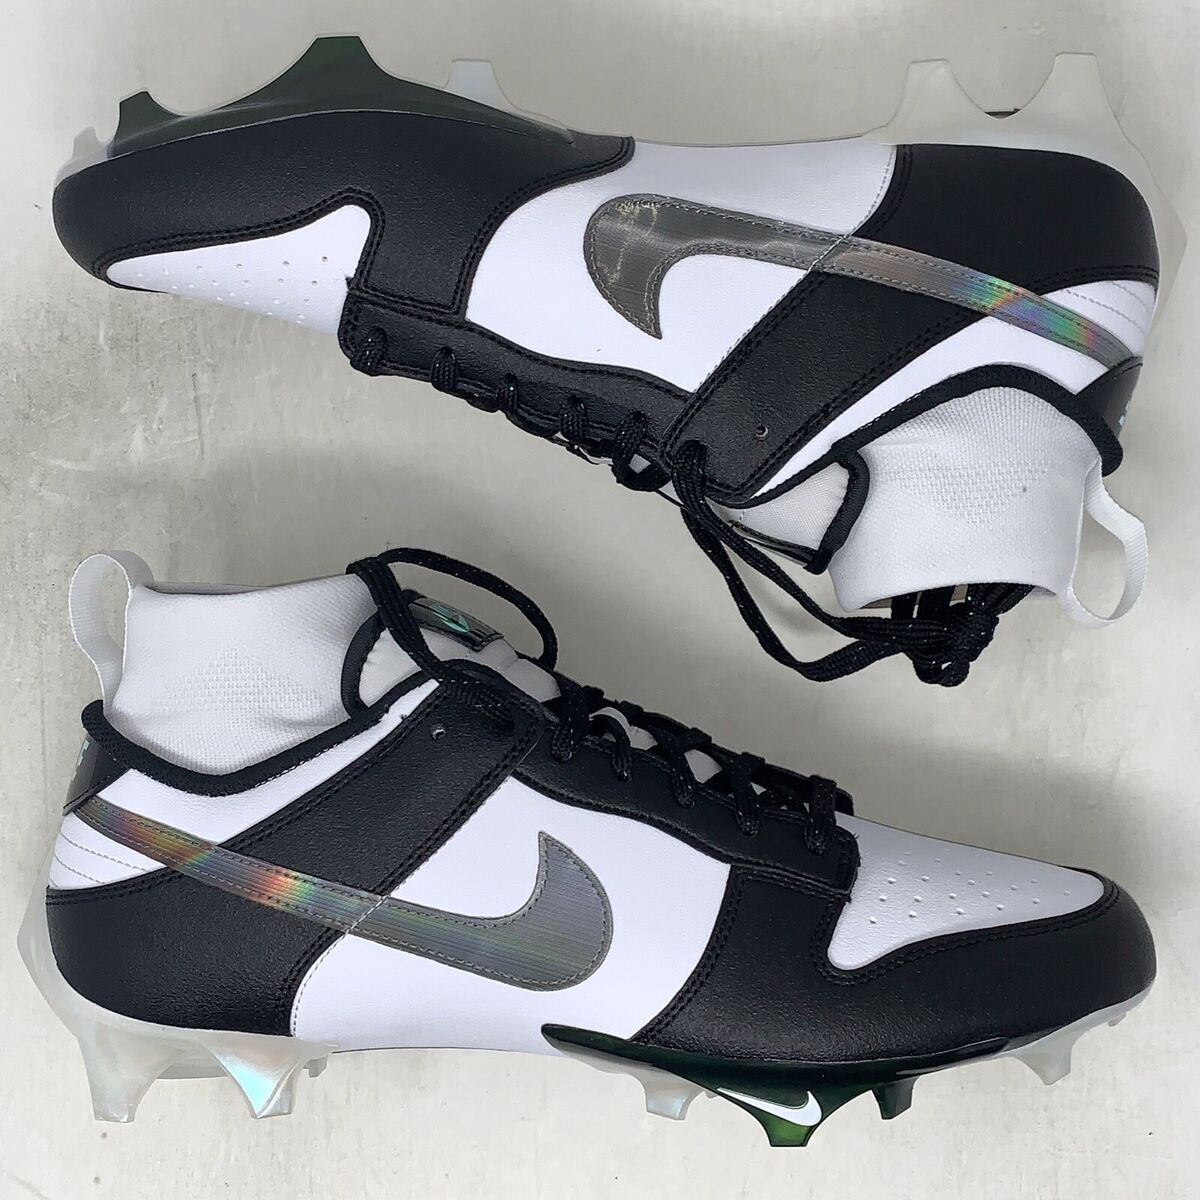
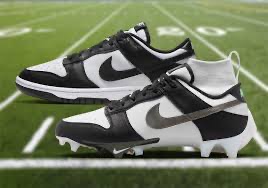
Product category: misc
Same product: yes